Earlswood Lakes

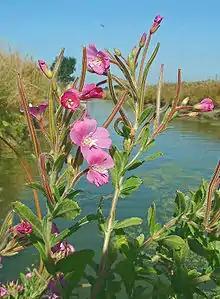
Great willowherb "Epilobium hirsutum" can be found around the lakes

Terry's Pool is a wildlife reserve, and the whole area has a rich variety of plant and animal life. This includes "Pipistrellus" and Daubenton's bats, muntjac deer, and more recently, otters.